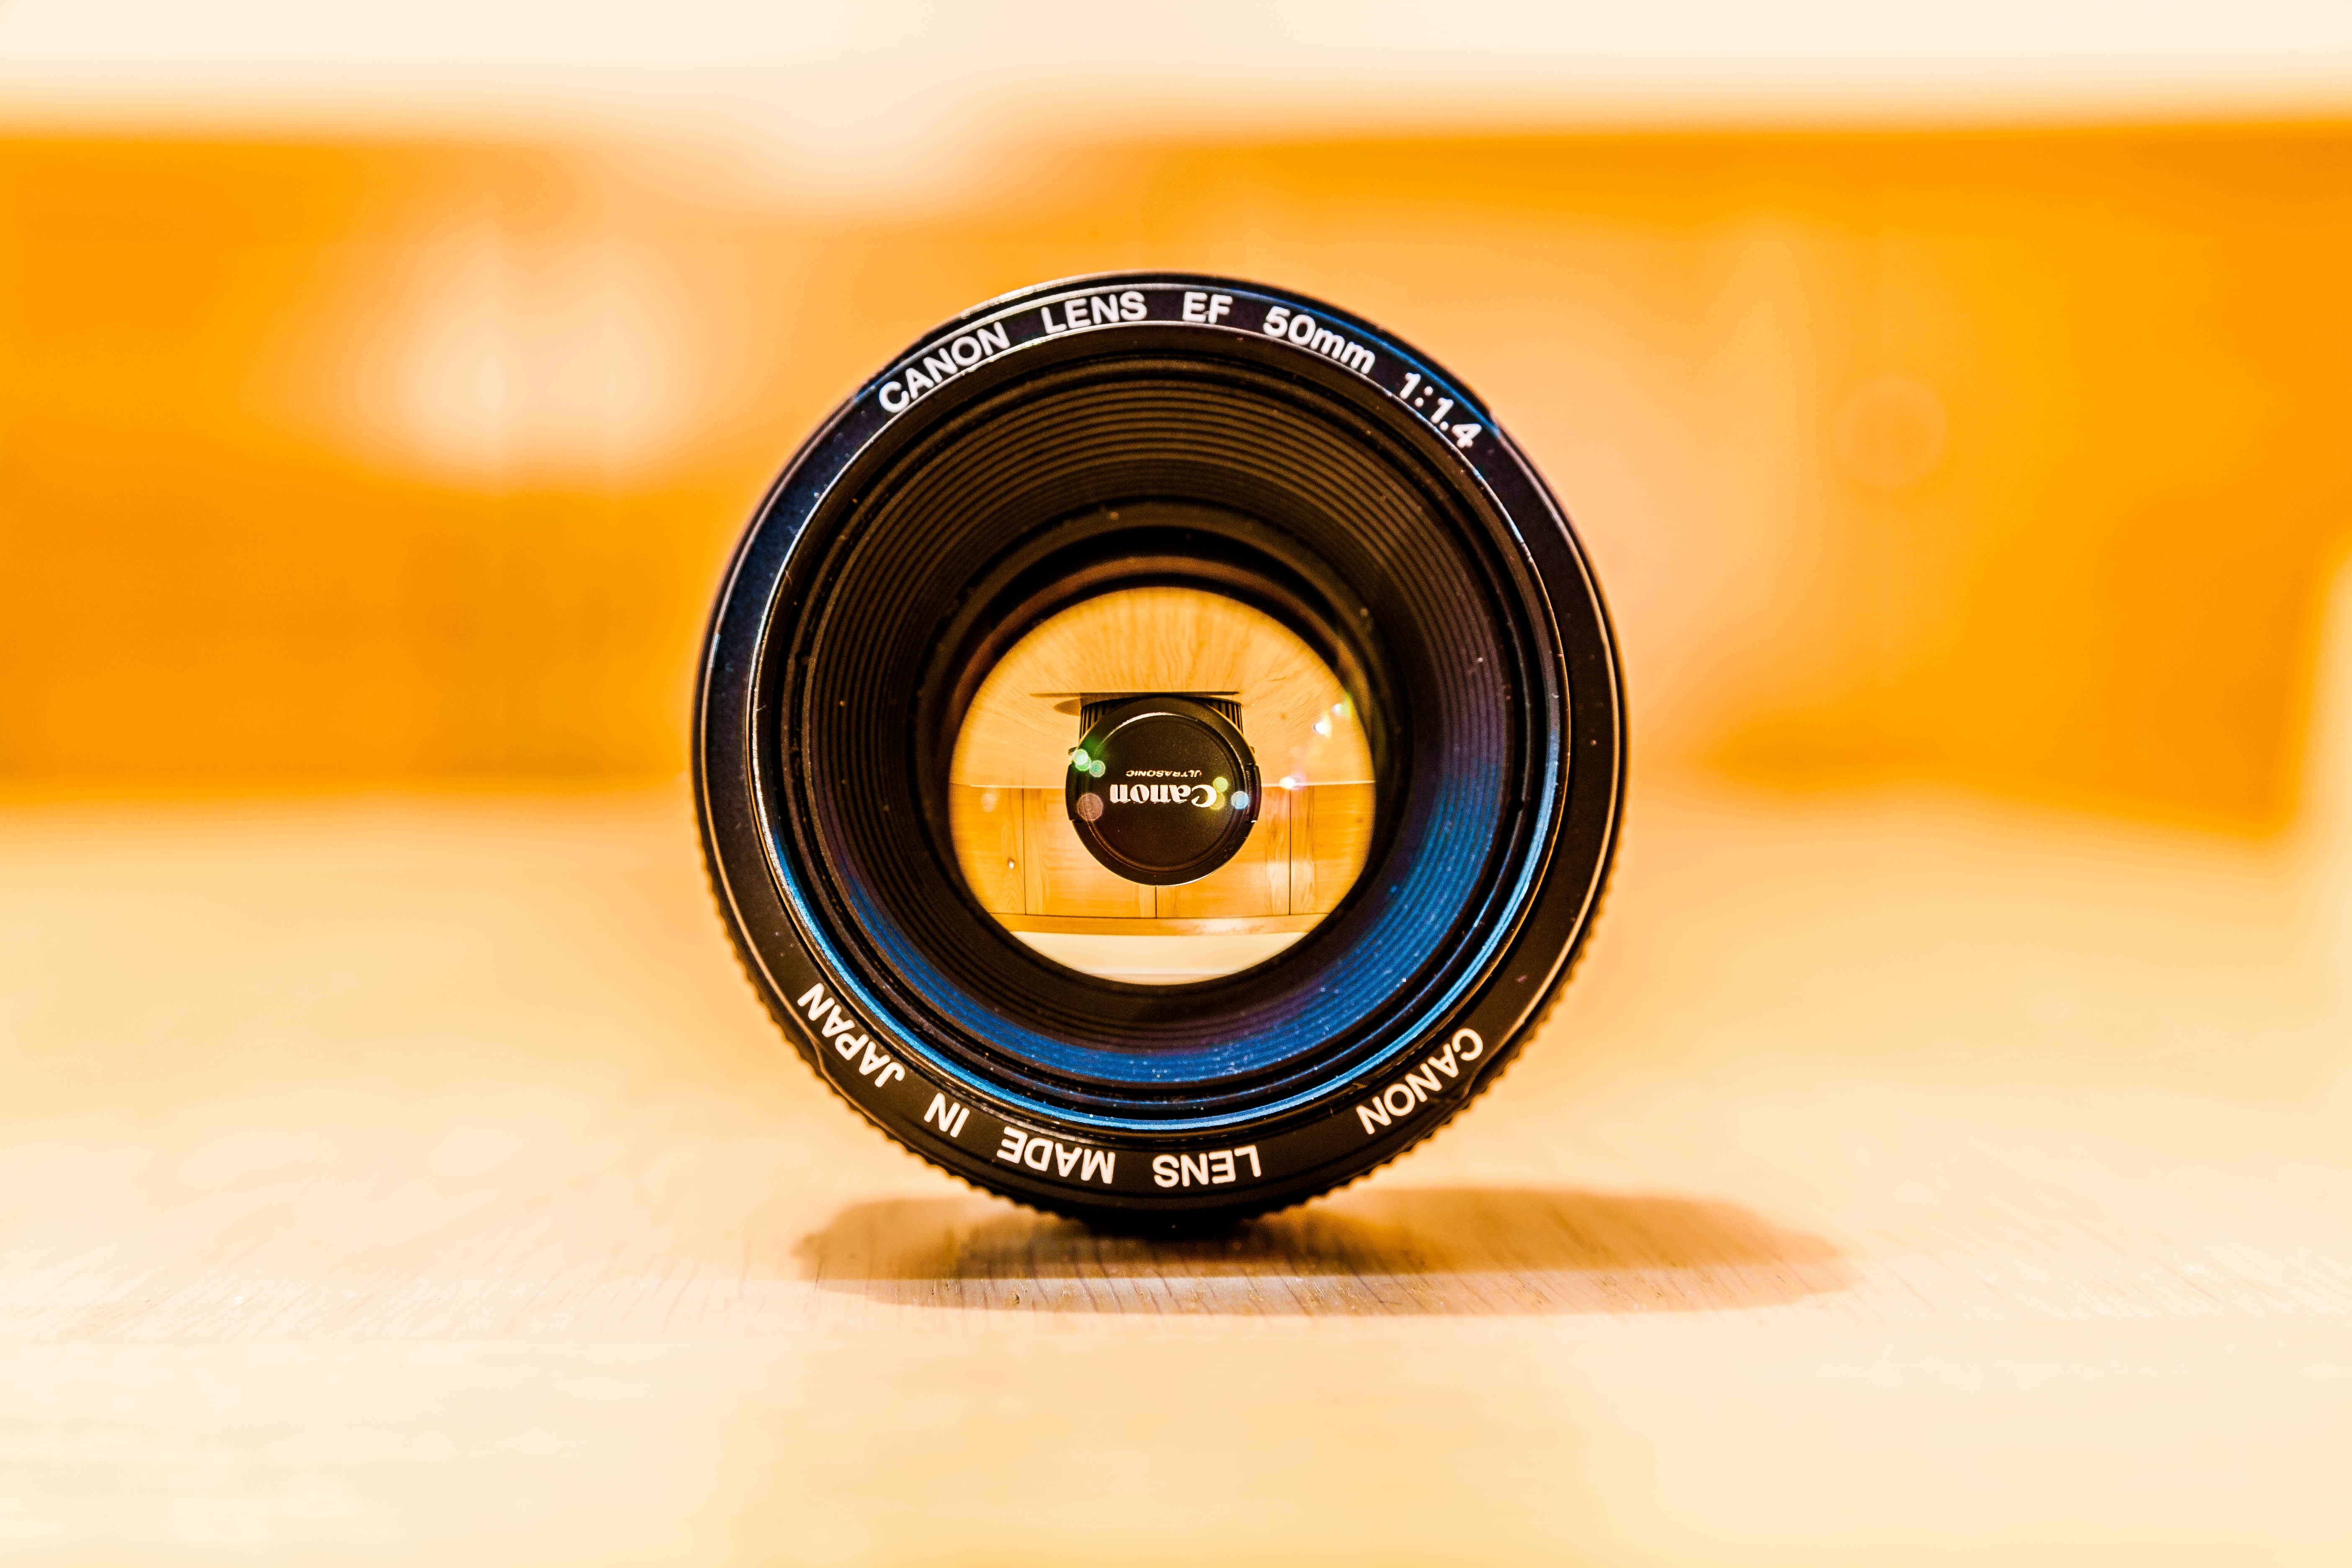
camera, photography, wheel, lens, color, yellow, close up, digital camera, eye, camera lens, macro photography, cameras optics